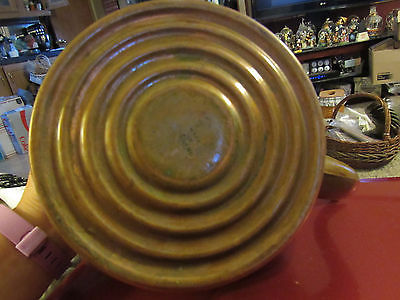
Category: kettle